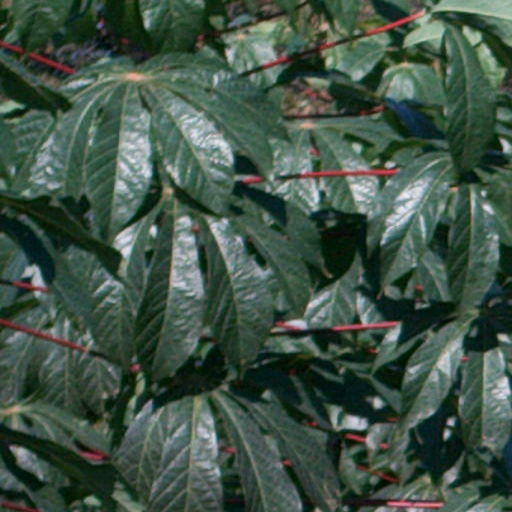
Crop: cassava